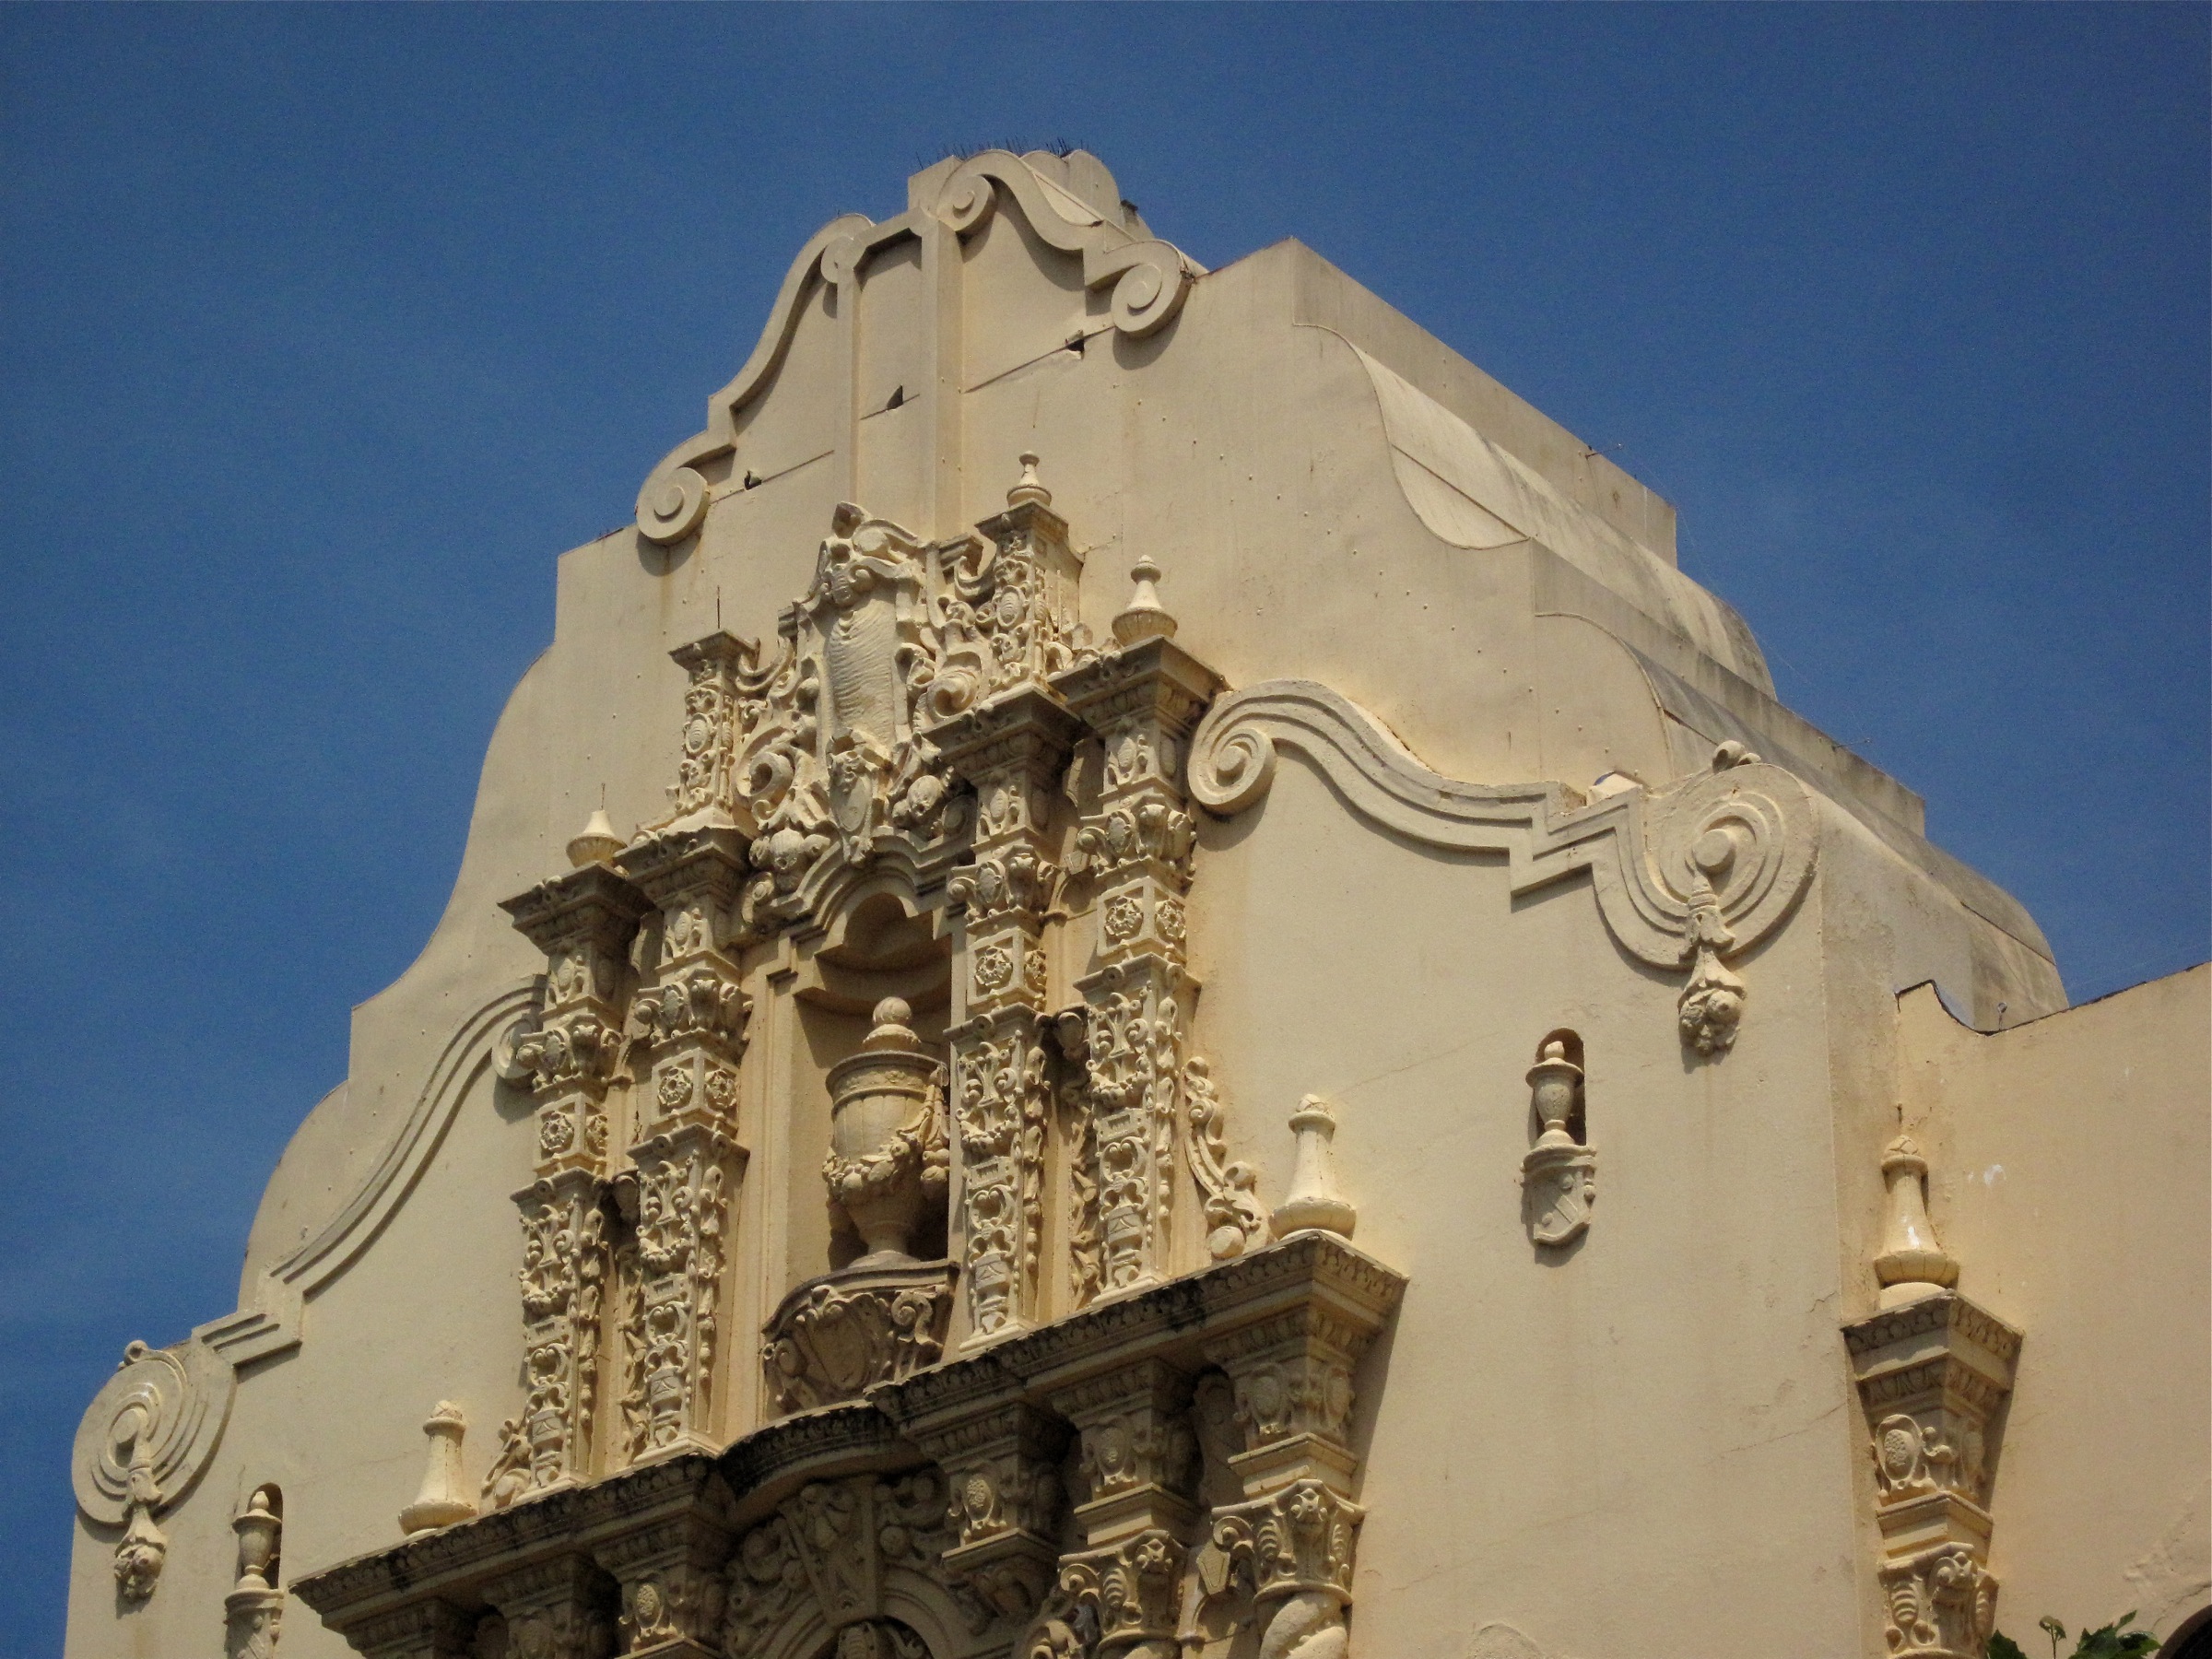
architecture, building, monument, landmark, facade, church, cathedral, place of worship, temple, monastery, monterey, ancient history